History of science and technology in Korea

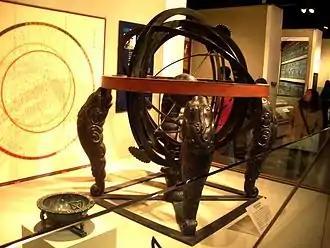
Korean celestial globe first made by the scientist Chang Yŏngsil during the reign of King Sejong

The Joseon Dynasty under the reign of Sejong the Great was Korea's greatest period of scientific advancement. In the first half of the 15th century, around 62 major accomplishments were made in various scientific fields. Of these, 29 came from Korea alone compared to 5 from China and 28 from the rest of the world.